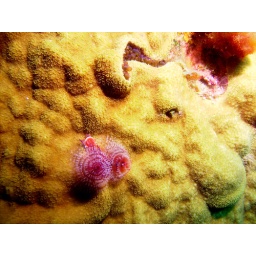
Christmas tree worms, goby hiding in orange elephant ear sponge